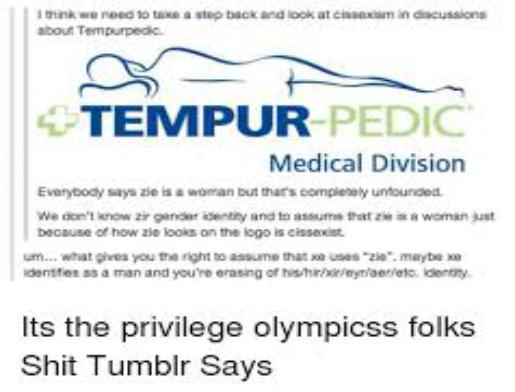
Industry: Necessities